Roger Federer's early career

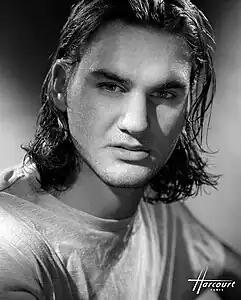
Federer in 1998, the first year he joined the ATP Tour.

In July 1998, the 16-year-old Federer played his first ATP Tour event, the Swiss Open Gstaad, in his home country of Switzerland, losing to No. 88 Lucas Arnold Ker in the first round. Although he played two more ATP tournaments in 1998, the majority of his matches were still at the Junior level. Later that year, he won his first ATP match against Guillaume Raoux in Toulouse. He then received a wildcard into the 1998 Swiss Indoors in his hometown in Basel, where he used to be a ball boy. Having reached the quarterfinal in Toulouse a week earlier, Federer came to Basel as the world No. 396, but lost in the first round to former world No. 1 Andre Agassi. He finished 1998 ranked as the world No. 301.